A/B testing

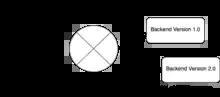
HTTP router with A/B testing

A/B testing is commonly employed when deploying a newer version of an API. For real-time user experience testing, an HTTP reverse proxy is configured in such a way that "n"% of the HTTP traffic is routed to the newer version of the backend instance, while the remaining "100-n"% of HTTP traffic hits the (stable) older version of the backend HTTP application service. This is usually achieved to limit the exposure of customers to a newer backend instance such that, if there is a bug with the newer version, only "n"% of the total user agents or clients are affected while others are routed to a stable backend, which is a common ingress control mechanism.